Richmond Olympic Oval

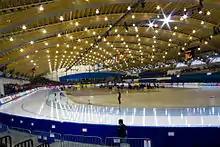
The oval during the 2009 World Single Distance Speed Skating Championships

A 2005 geological report concluded that the venue would have geological challenges, similar to those which had been used as argument to move them from Burnaby Mountain. The venue is built in a river delta on top of up to of silt, and the report warned that despite the design measures, significant seismic activity prior to the Olympics could mean that the venue bed would not be flat enough. The International Skating Union only allows a deviation of per of track, and along the entire course. VANOC's official back-up plan was, in case of a major earthquake, to move speed skating events to Calgary. Construction began with the compressing of the ground, which included bolstering two thousand columns of rock down and the piling of of sand on the site. A December 2005 report found that this was not sufficient, resulting in franki piles also being installed. To finance this, $1.9 million was cut by reducing the building's width by . To minimize the risk of flooding, the height of the dike between the venue and the river was raised from .